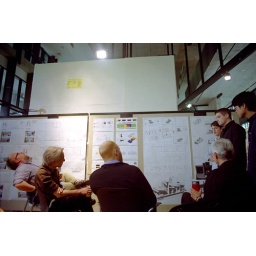
844 final review - team big box under looming white cube